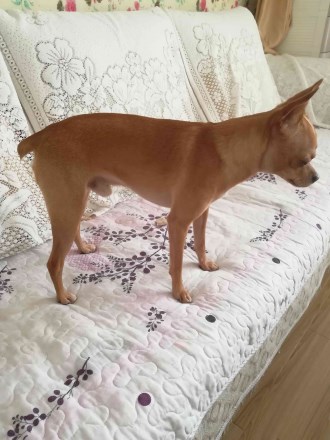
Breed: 561-n000127-miniature_pinscher